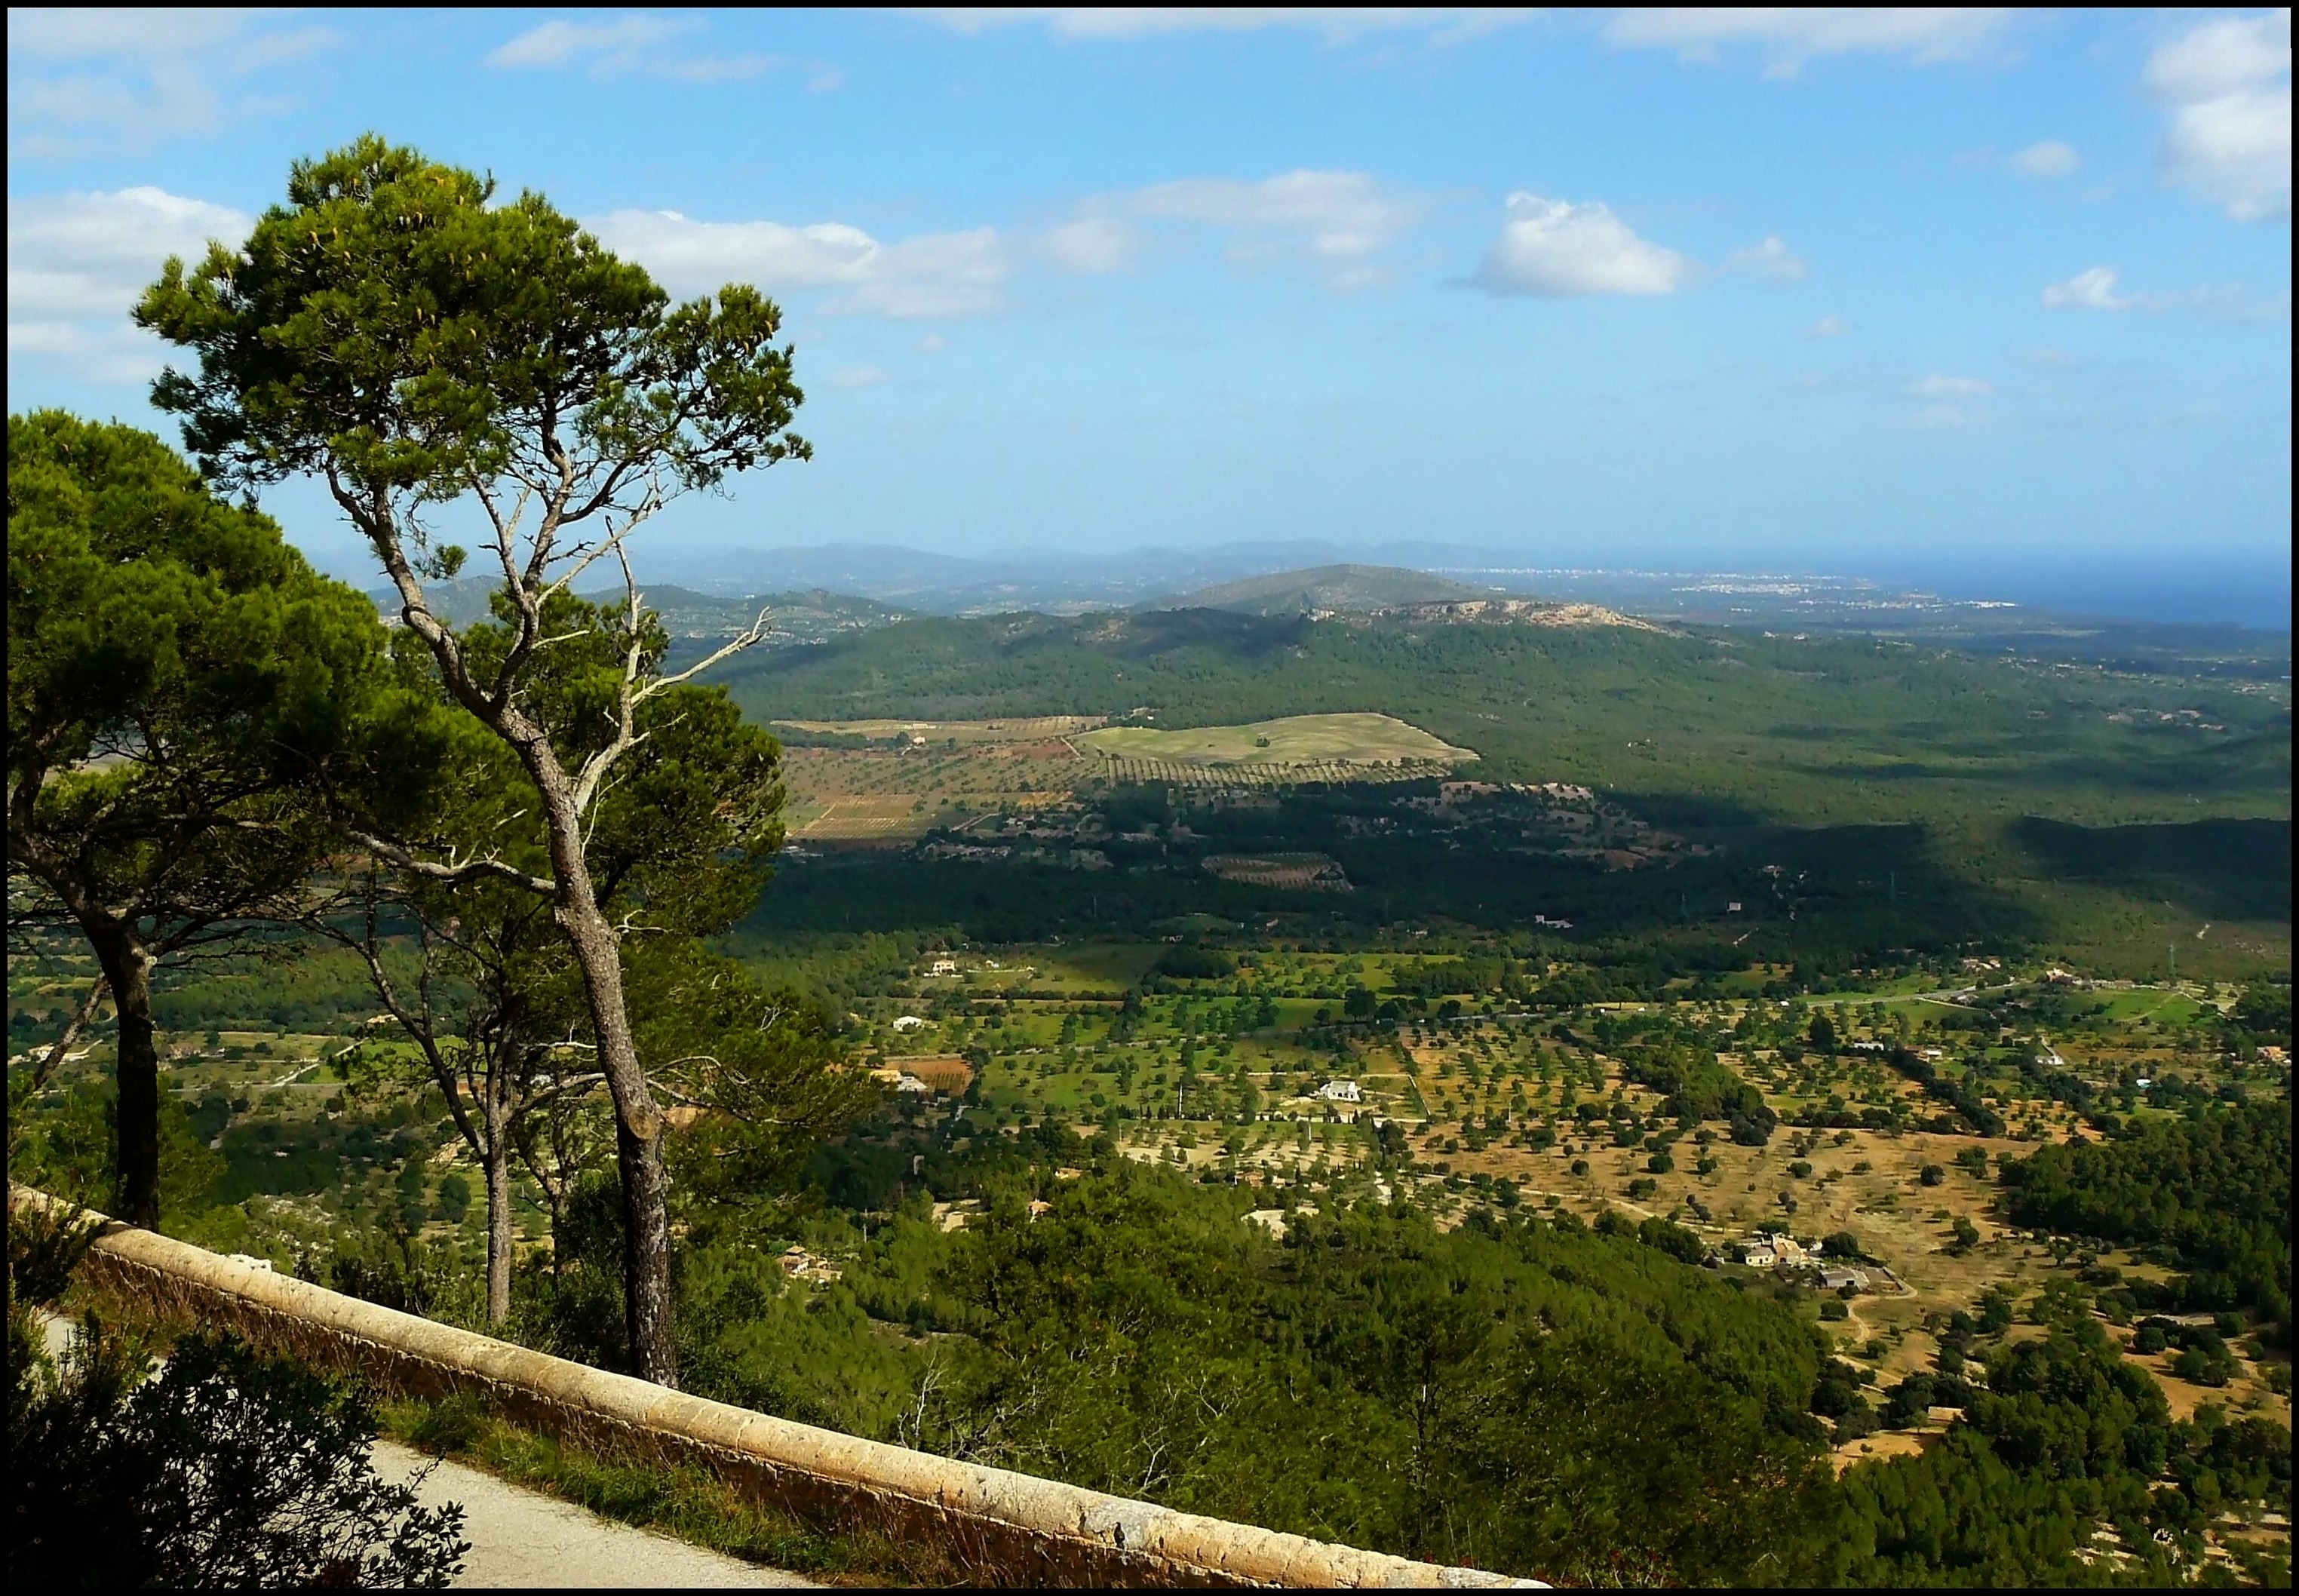
landscape, coast, tree, nature, forest, mountain, cloud, plant, sky, hill, view, summer, travel, lookout, pine, green, jungle, holiday, island, blue, rest, trees, south, clouds, spain, fields, vision, mallorca, flat, habitat, ecosystem, rural area, foresight, aerial photography, natural environment